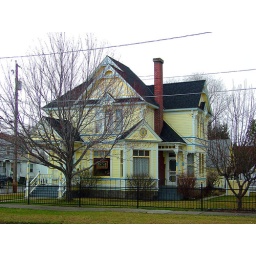
March 2010 view of possible Barber designed house in Baker City. Large tree obscures much of the house fro the front.